Bohemond I of Antioch

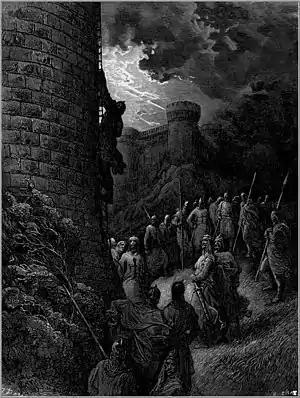
Bohemond and his Norman troops scale the walls of Antioch, in an engraving by Gustave Doré

When he arrived at Constantinople in April 1097, he took an oath of homage to Emperor Alexios, which he demanded from all crusade leaders. It's not clear what exact negotiations Bohemond and Alexios made concerning Bohemond governing the part of the eastern lands of the Byzantine Empire Alexios hoped the crusaders would reclaim. Alexios had no reason to trust Bohemond enough to give him a position at the time, but hinted that he could get a position by proving his loyalty, similarly to Bohemond's half-brother Guy. Bohemond's best chance at gaining a favorable position was to be loyal to Alexios, which he attempted to prove while the crusaders were camped around Constantinople. Bohemond, proficient in Greek, was a conduit between Alexios and the crusade leaders. Bohemond also attempted to prove his loyalty by convincing other crusade leaders to take the oath of homage to Alexios.